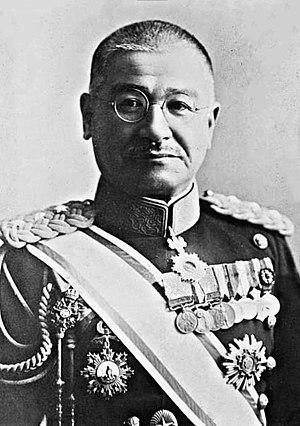
La position de gouverneur-général de Corée 朝鮮總督 exista pendant l'occupation japonaise du pays de 1910 à 1945.
Ceci est une liste chronologique des personnes qui ont occupé le poste de Premier ministre du Japon. Les mandats multiples, qu'ils soient consécutifs ou non, sont comptés dans la première colonne et la deuxième colonne établit une comptabilité par individus. Par exemple, Jun'ichirō Koizumi est la 56ᵉ personne à occuper le poste de Premier ministre, mais son premier mandat est le 87ᵉ depuis Itō Hirobumi.
Cette liste présente les ministres des Affaires étrangères du Japon par ordre chronologique.